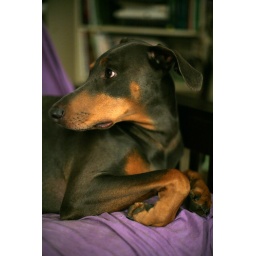
She keeps looking at the window anxiously hoping those damned Christmas horses are not trotting by again.